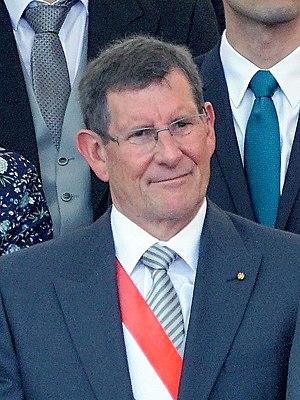
Gusty Graas, député luxembourgeois, lors de la Fête nationale luxembourgoise 2019
Gusty Graas dit Gust Graas, né le 14 septembre 1957 à Bettembourg, est un journaliste et homme politique luxembourgeois, membre du Parti démocratique.